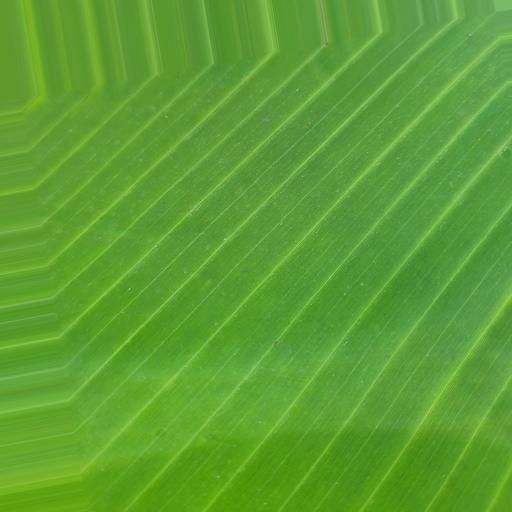
Label: banana_healthy_leaf